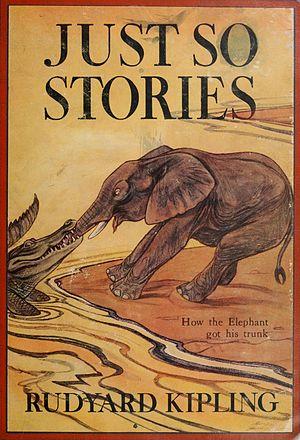
Rudyard Kipling, né à Bombay, en Inde britannique, le 30 décembre 1865 et mort à Londres, le 18 janvier 1936, est un écrivain britannique.